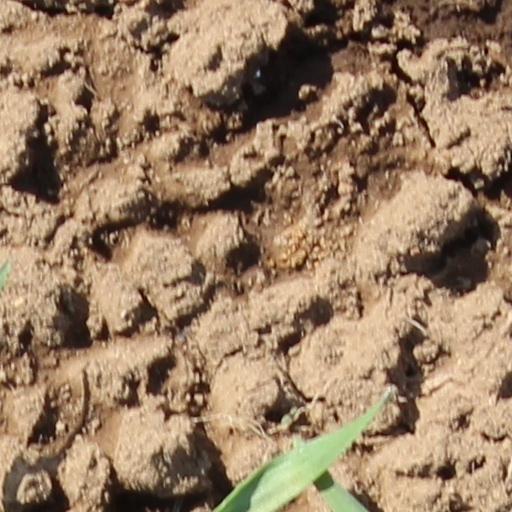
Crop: wheat